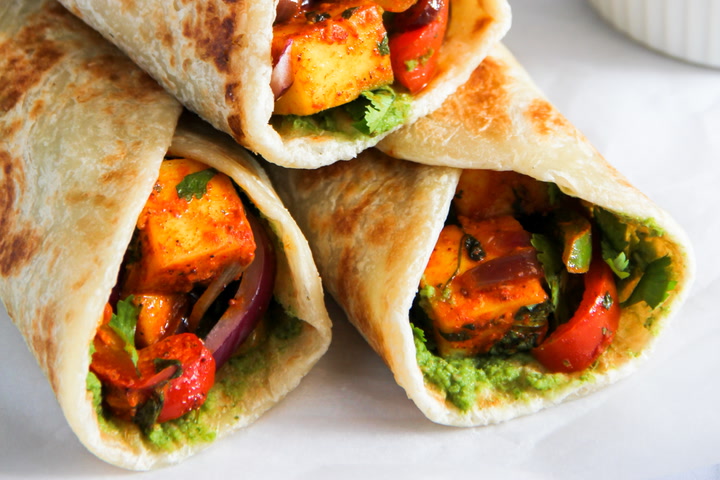
Dish: kaathi_rolls